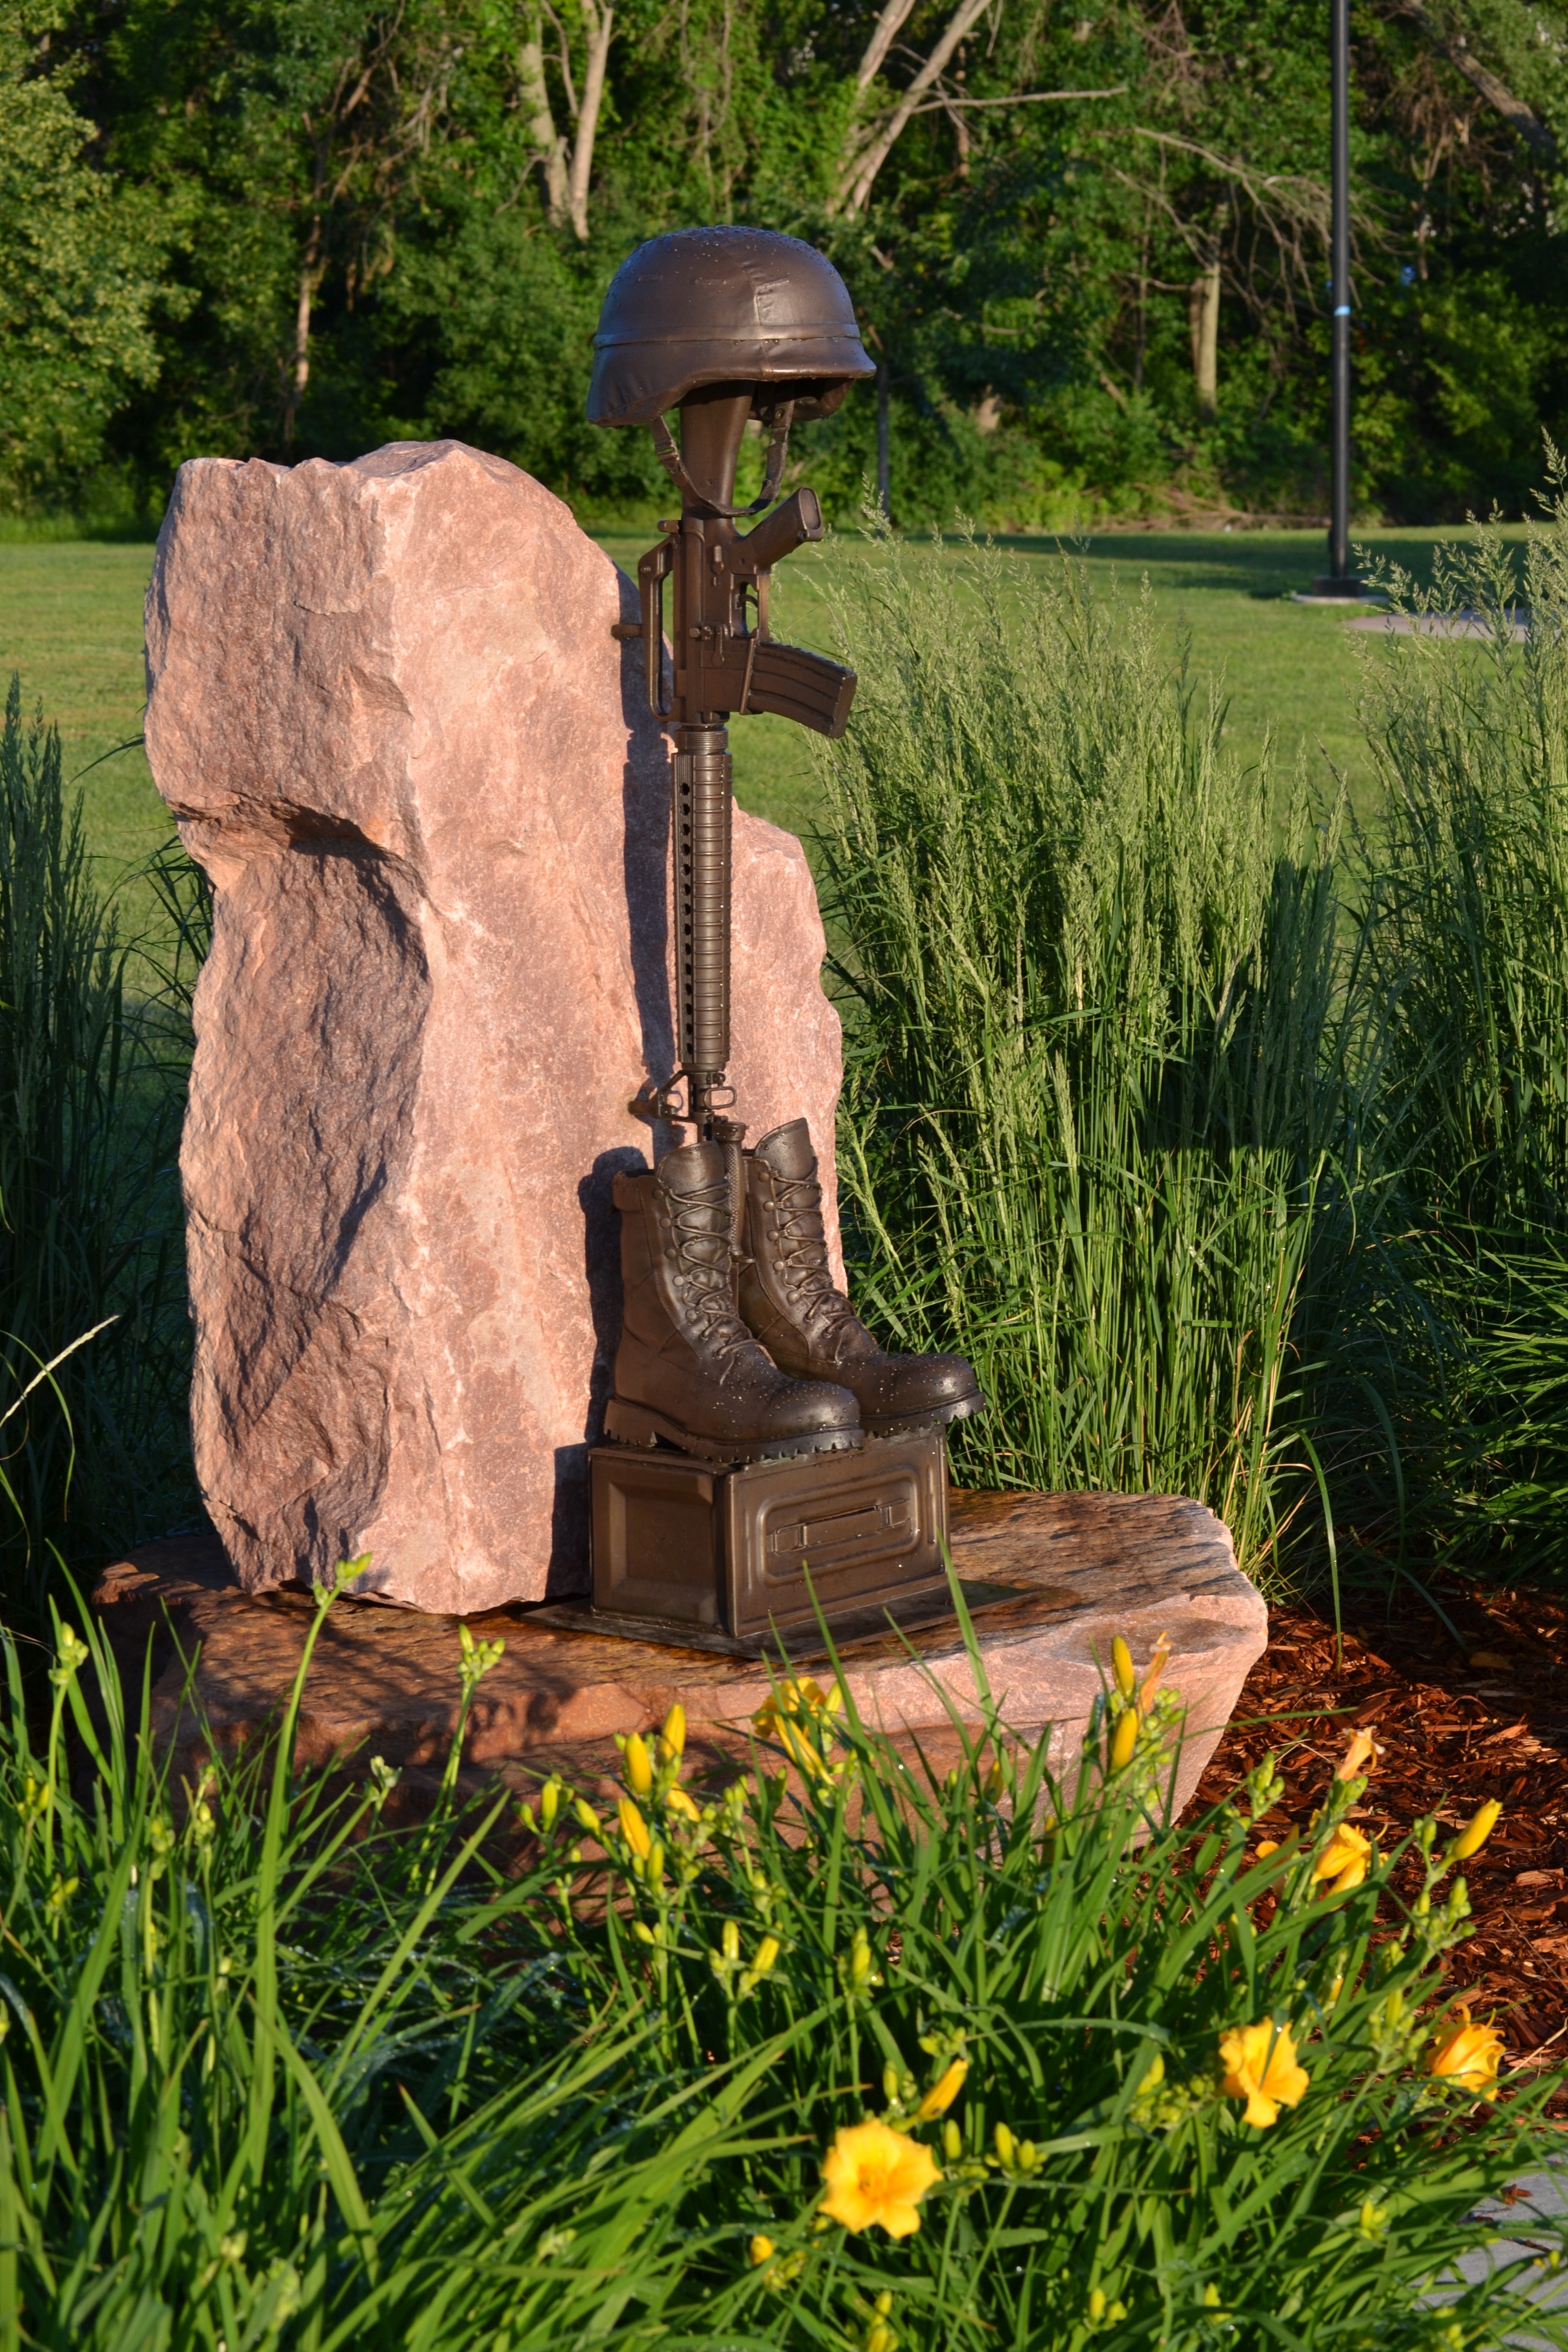
tree, grass, lawn, pond, backyard, botany, garden, lighting, remembrance, yard, water feature, sacrifice, fallen soldier